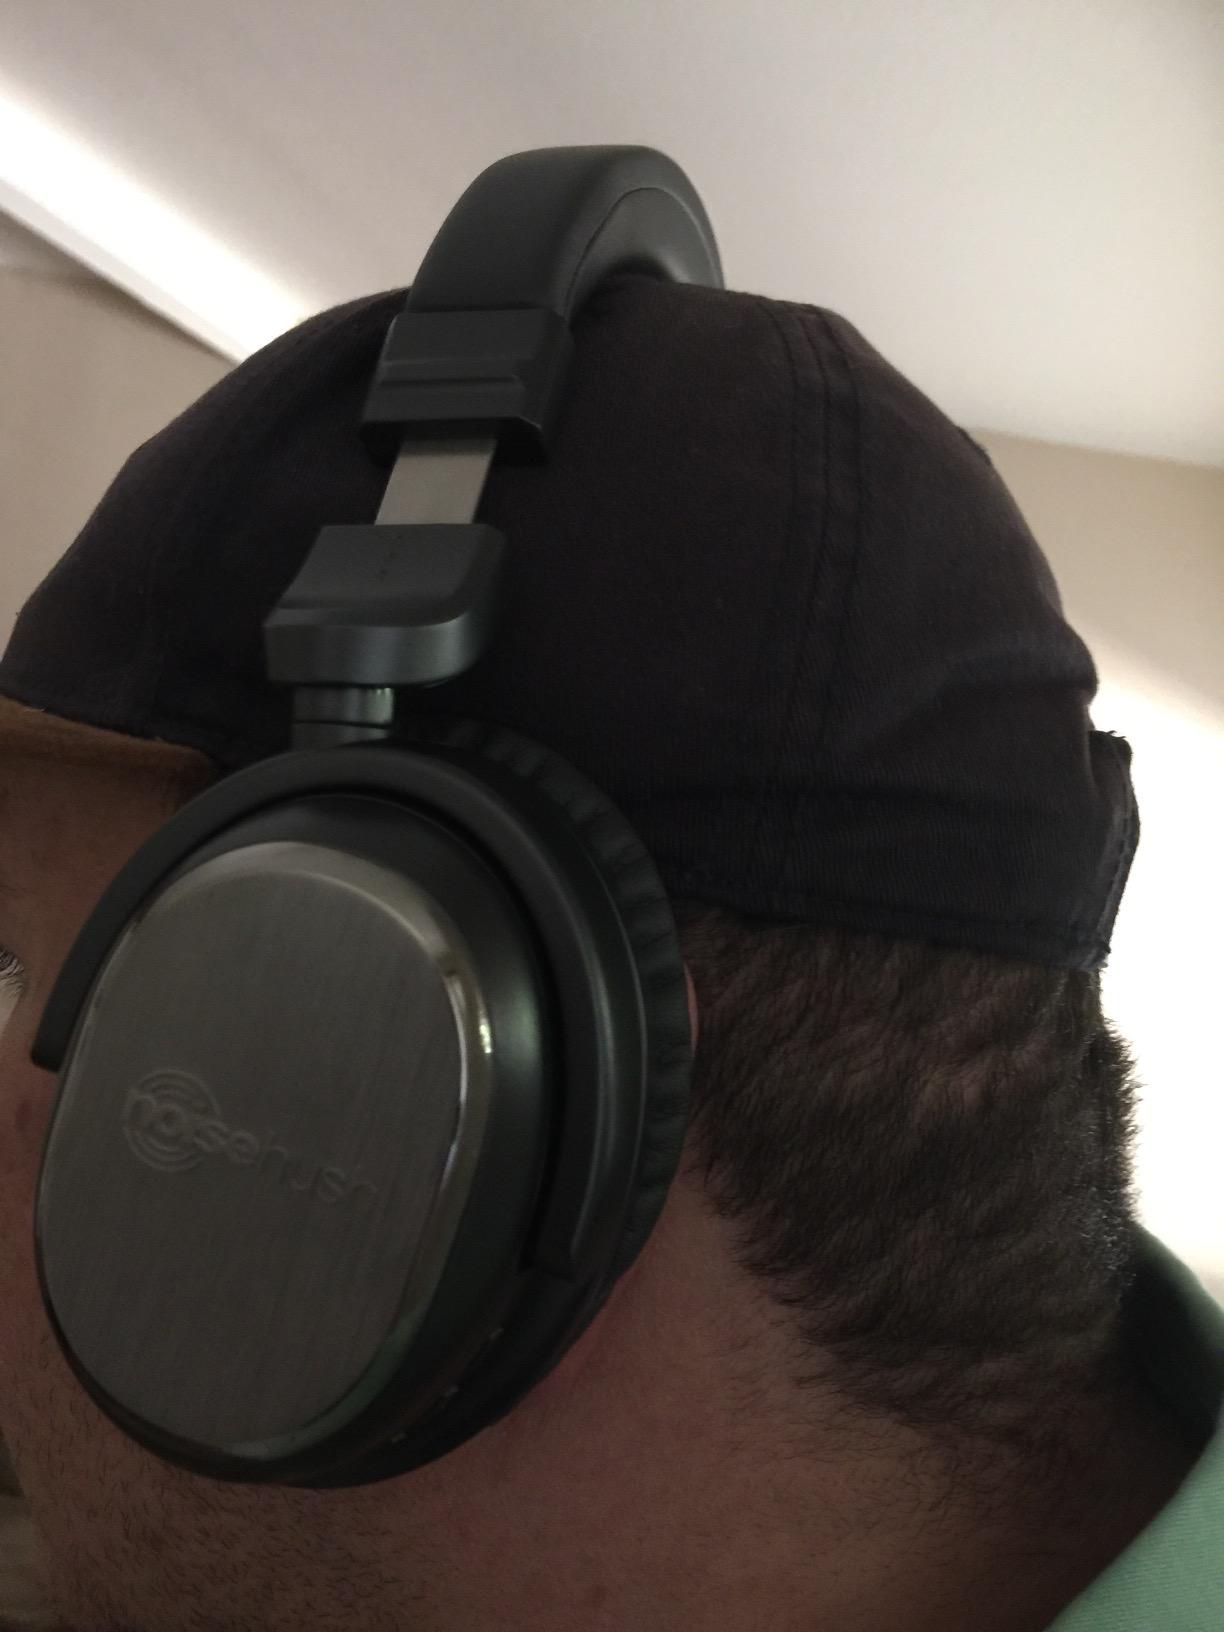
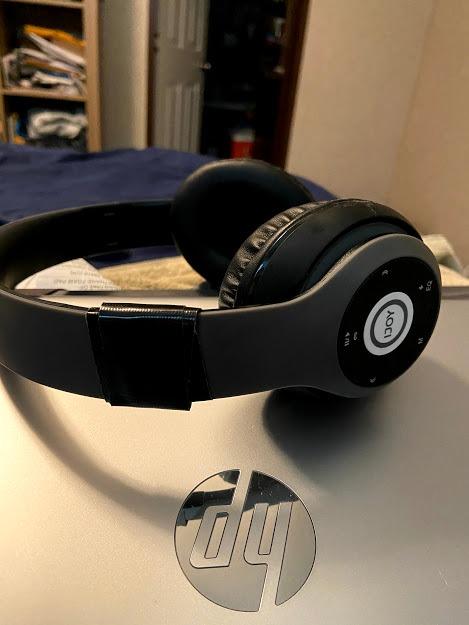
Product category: headphones
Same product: no